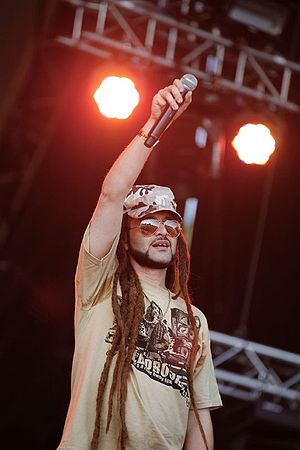
Alborosie
Alborosie
Alberto Dascola, bedre kendt som Alborosie, er en italiensk reggaemusiker, deejay og producer, der bor i Kingston, Jamaica.